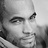
Emotion: neutral